T-72

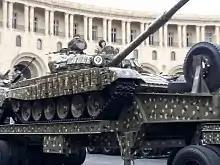
Armenian T-72B during the military parade in Yerevan.

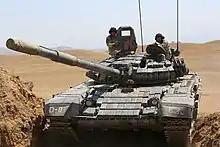
Georgian Army T-72SIM1.

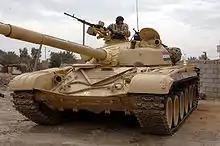
Iraqi T-72 in 2006

The T-72 was never used in the Afghanistan war. The 40th Soviet Army that was deployed there had mainly T-55, and T-62 tanks.